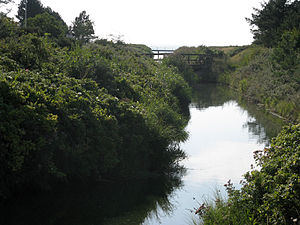
Halleby Å
Kanalen gennem Osen
Kanal ved Osen, Kalundborg Kommune, mellem Hallemose Å og Storebælt.
Halleby Å er en å på Vestsjælland, på egnen sydøst for Kalundborg. Den begynder hvor Regstrup Å, der kommer fra Skarresø ved Jyderup, løber sammen med den fra syd kommende Åmose Å; Halleby Å fortsætter mod sydsydvest gennem Åmosen, og løber ud i Tissøs nordøstlige hjørne. Derfra løber den mod vest til Bjerge Enge, hvor den svinger mod syd ned til brakvandssøen Flasken hvor den løber ud i Storebælt i Jammerland Bugt.